Roman Catholic Diocese of Springfield–Cape Girardeau

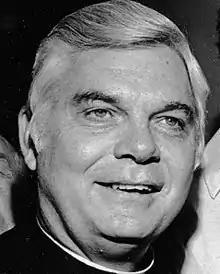
Cardinal Law (2013)

Paul VI then named Bishop Bernard Law of the Diocese of Natchez-Jackson to replace Baum. In 1975, Law sponsored the immigration of the Vietnamese priests and brothers of the Congregation of the Mother Coredemptrix to the United States. They had been expelled from South Vietnam by the Government of Vietnam after the end of the Vietnam War. Law leased the former Our Lady of the Ozarks College in Carthage to the Congregation for one dollar a year to use as their monastery and shrine to the Immaculate Heart of Mary. Law also formed the Missouri Christian Leadership Conference. In 1984, Law became archbishop of the Archdiocese of Boston.